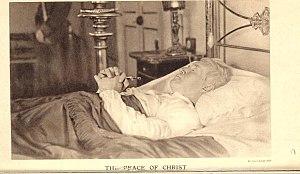
Pie X, né Giuseppe Melchiorre Sarto à Riese en Vénétie le 2 juin 1835 et mort le 20 août 1914 à Rome, fut le 257ᵉ pape de l’Église catholique du 4 août 1903 à sa mort. Il a été béatifié le 3 juin 1951, puis canonisé le 29 mai 1954 : il est donc saint Pie X pour les catholiques.